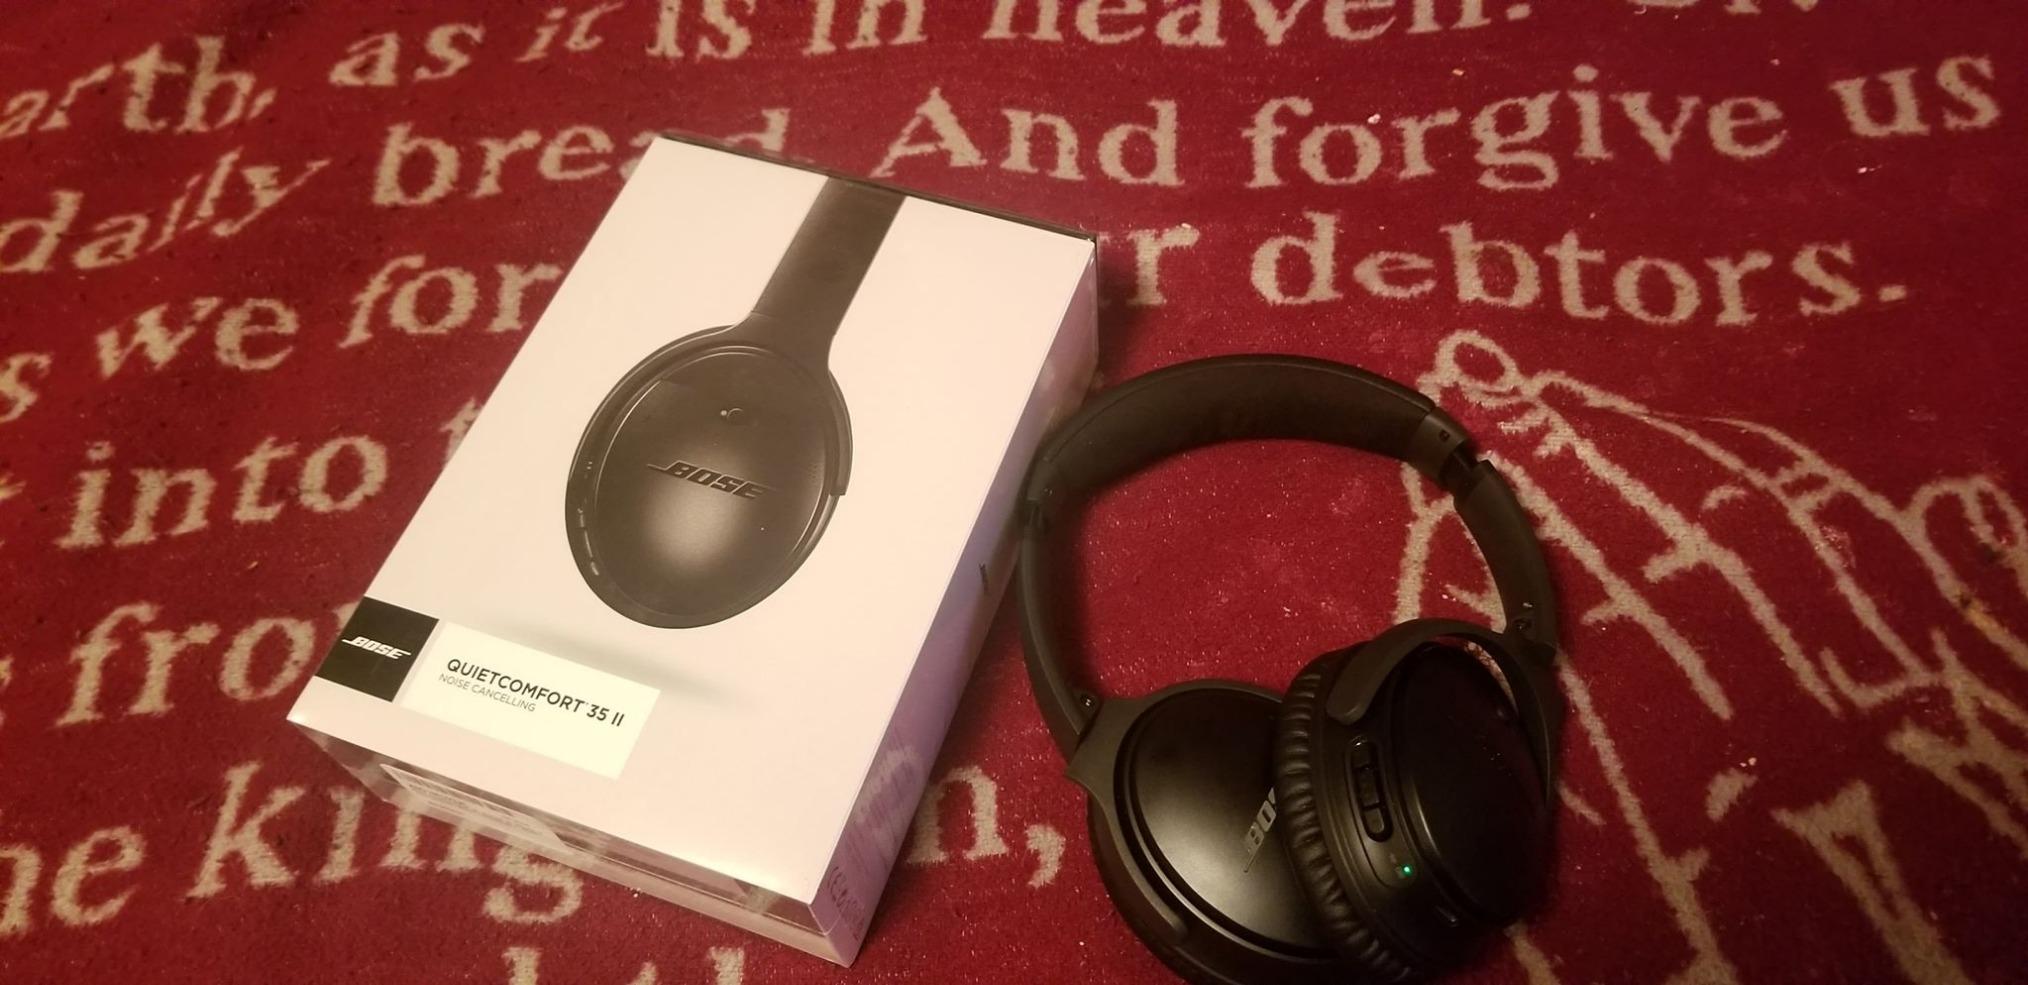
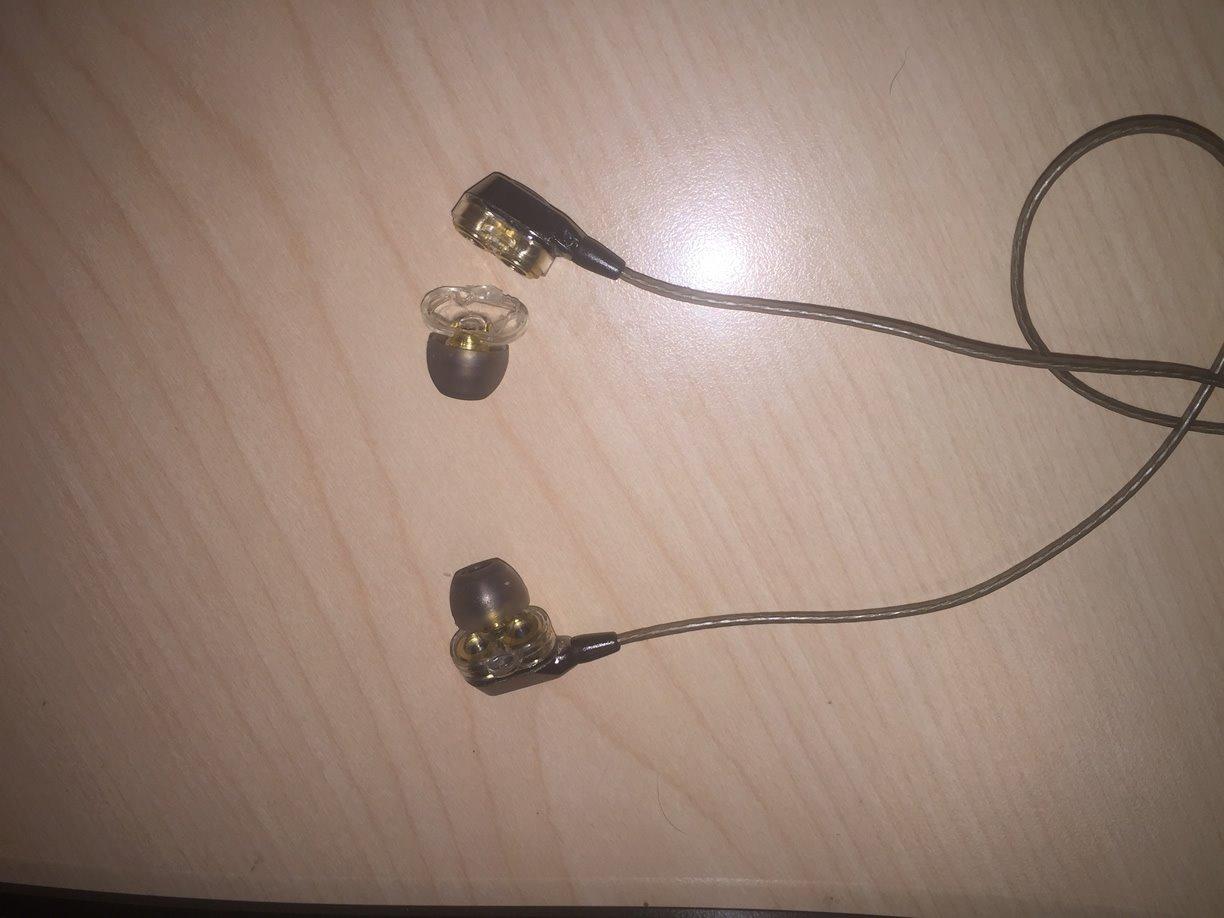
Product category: headphones
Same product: no